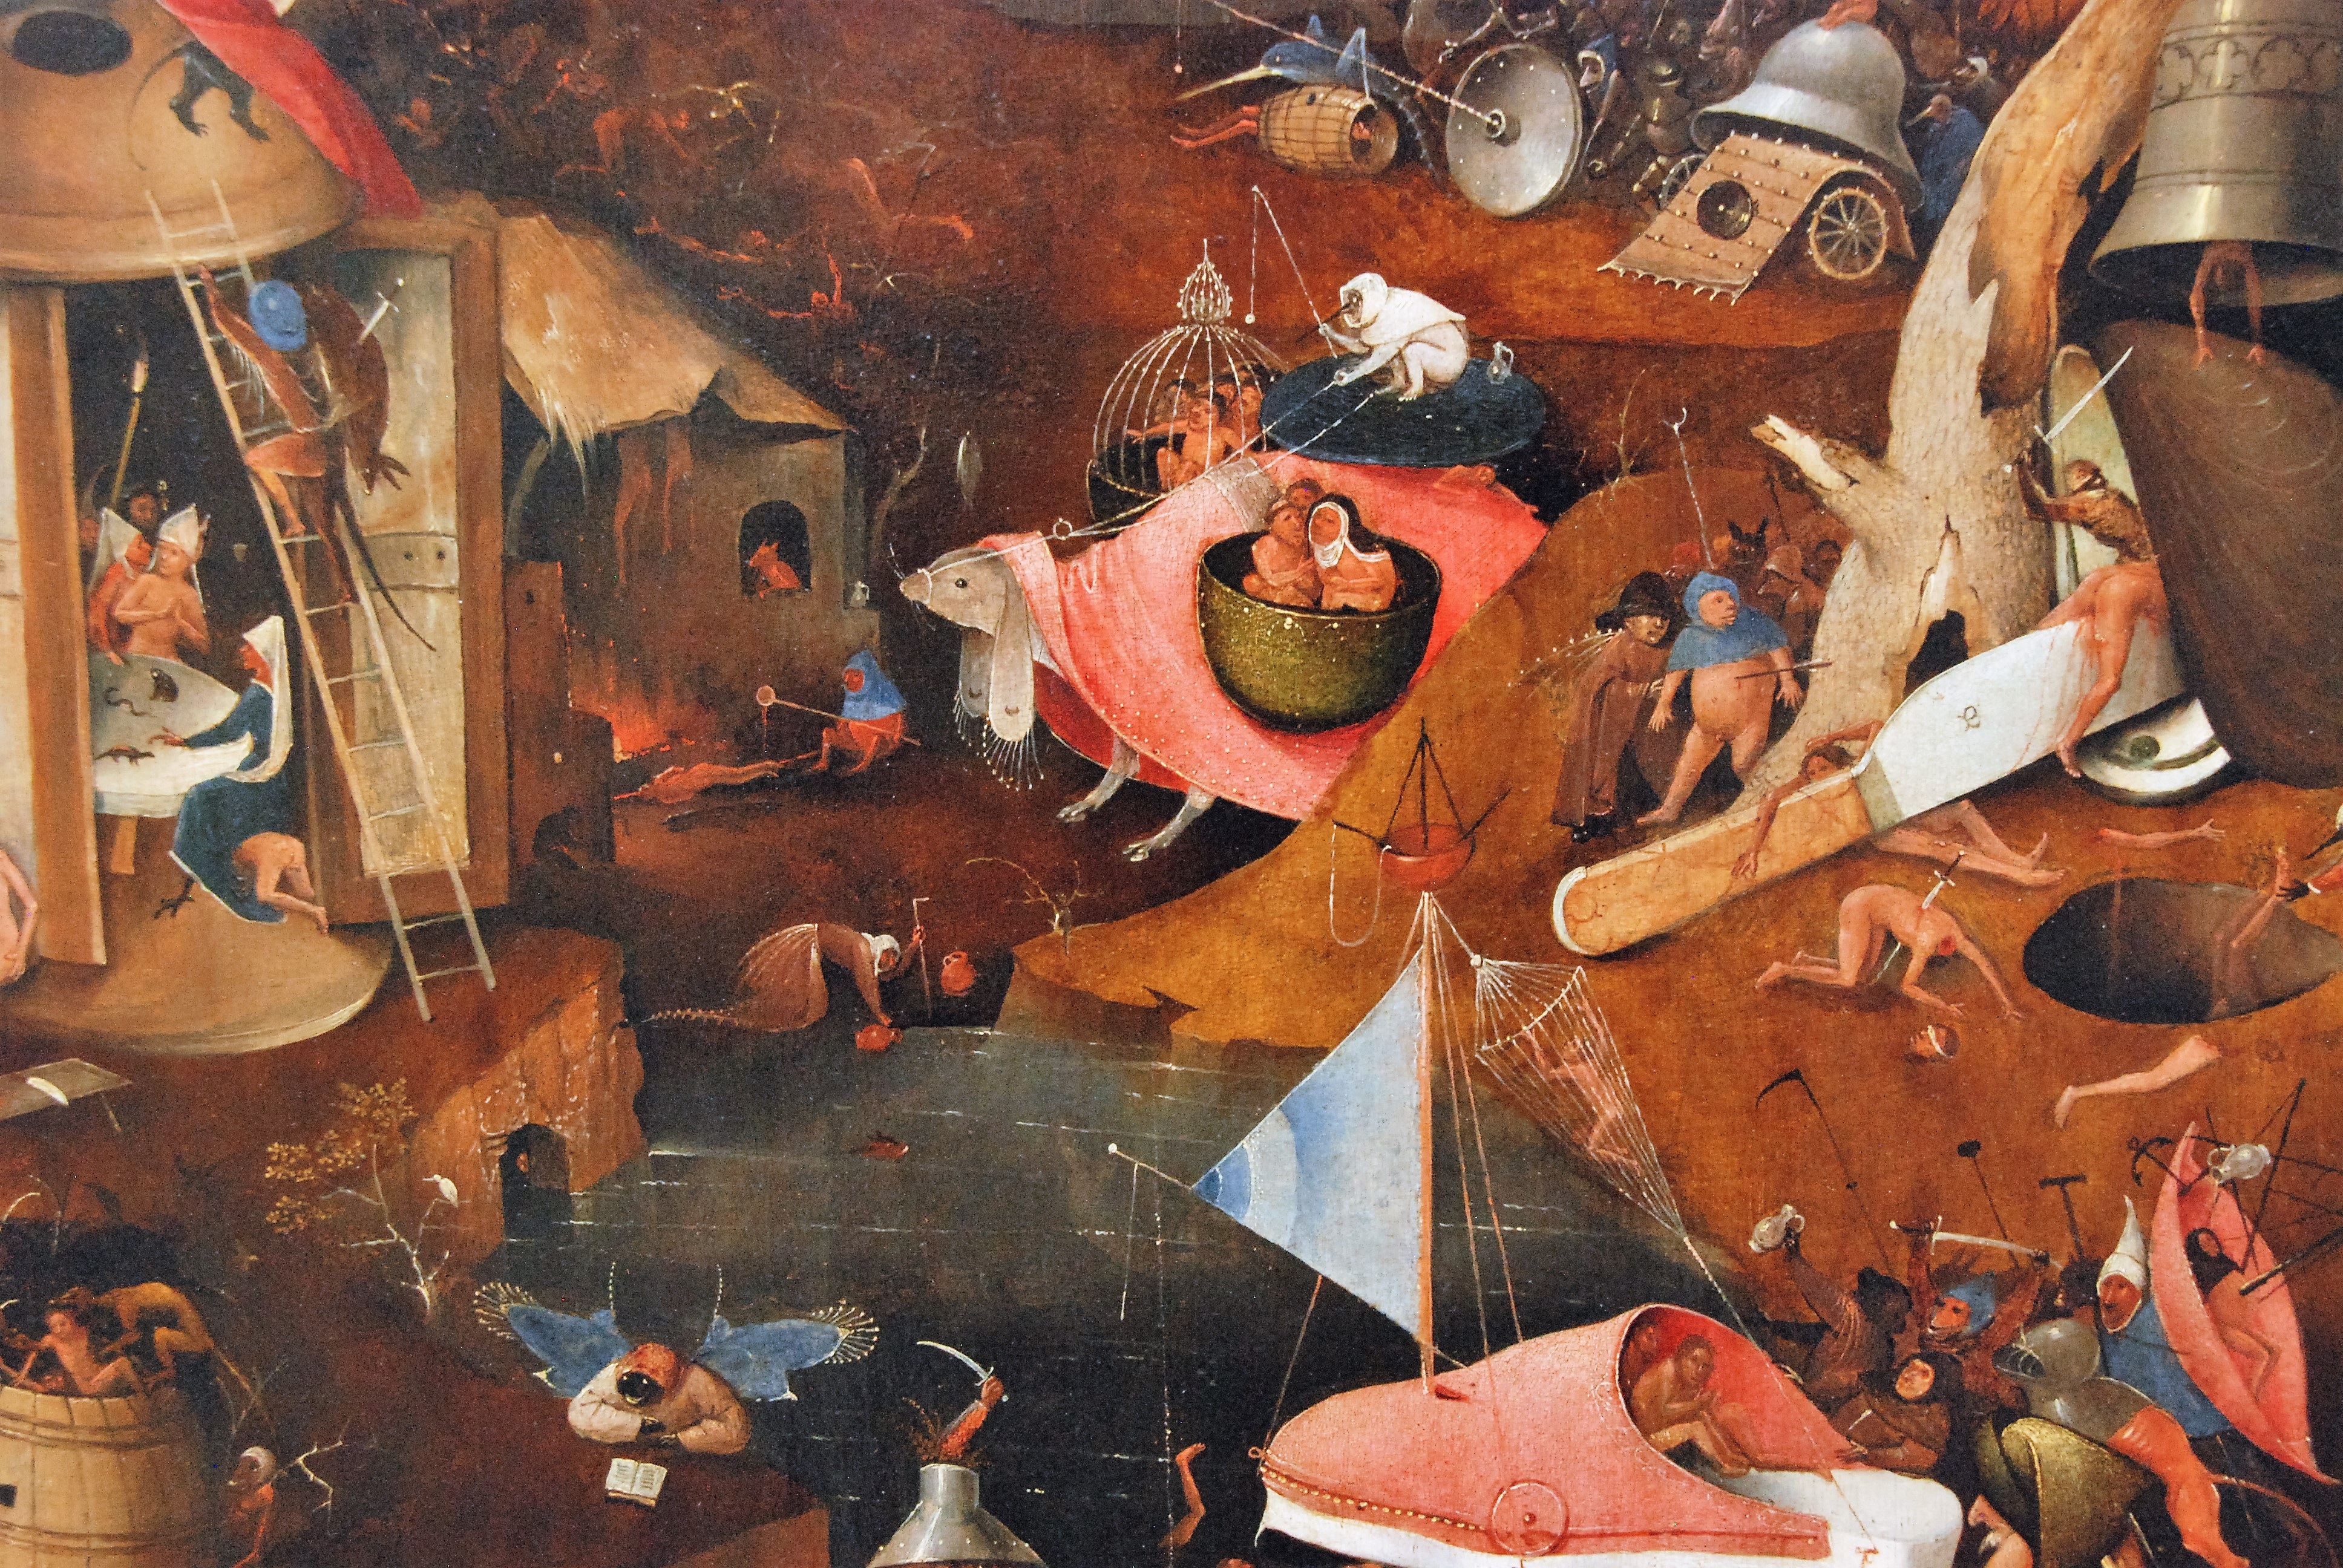
religion, painting, belgium, art, mural, bruges, modern art, jeroen bosch, the last judgement, the groeninge museum, ancient history